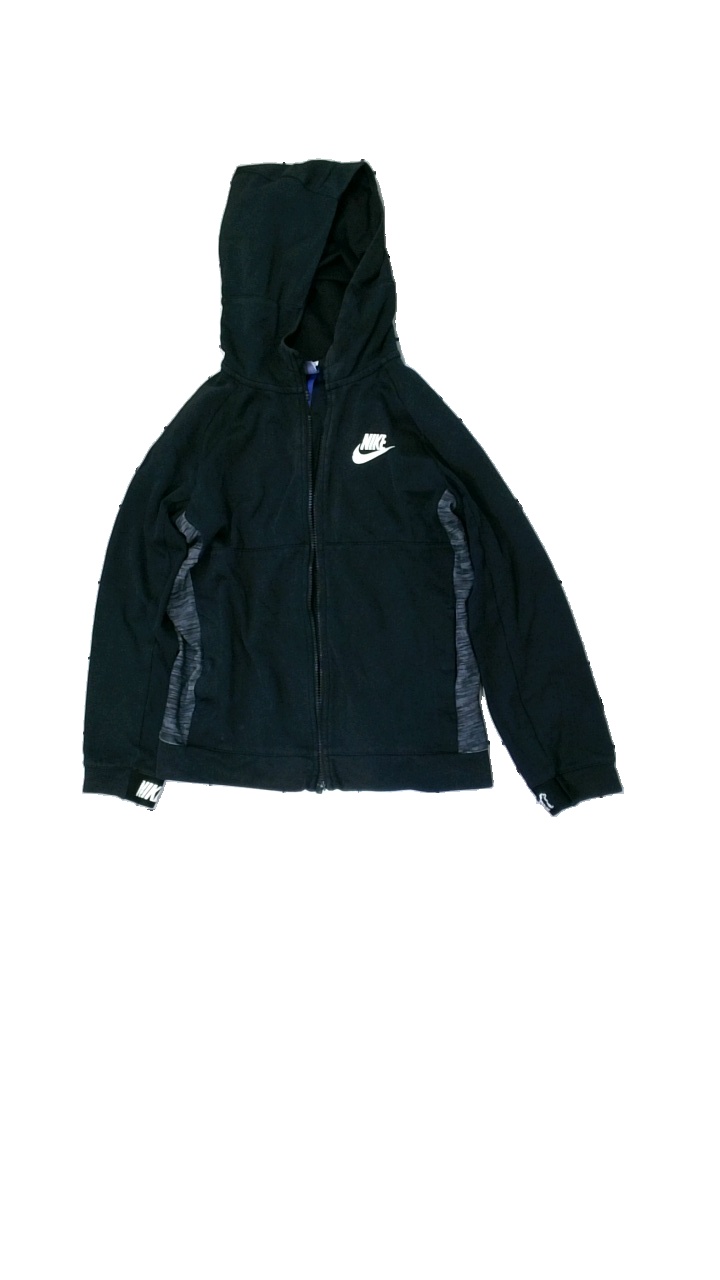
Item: Hoodie (Children)
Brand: Nike
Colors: Black, White
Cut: Regular
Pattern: Logo print
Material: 79% cotton 21% poly
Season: All
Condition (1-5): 1
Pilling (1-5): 2
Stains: Minor
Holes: Minor
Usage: Export
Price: <50